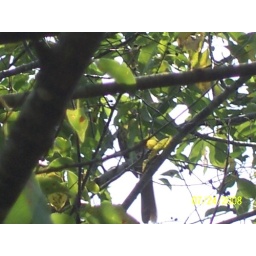
It's a bird in a tree